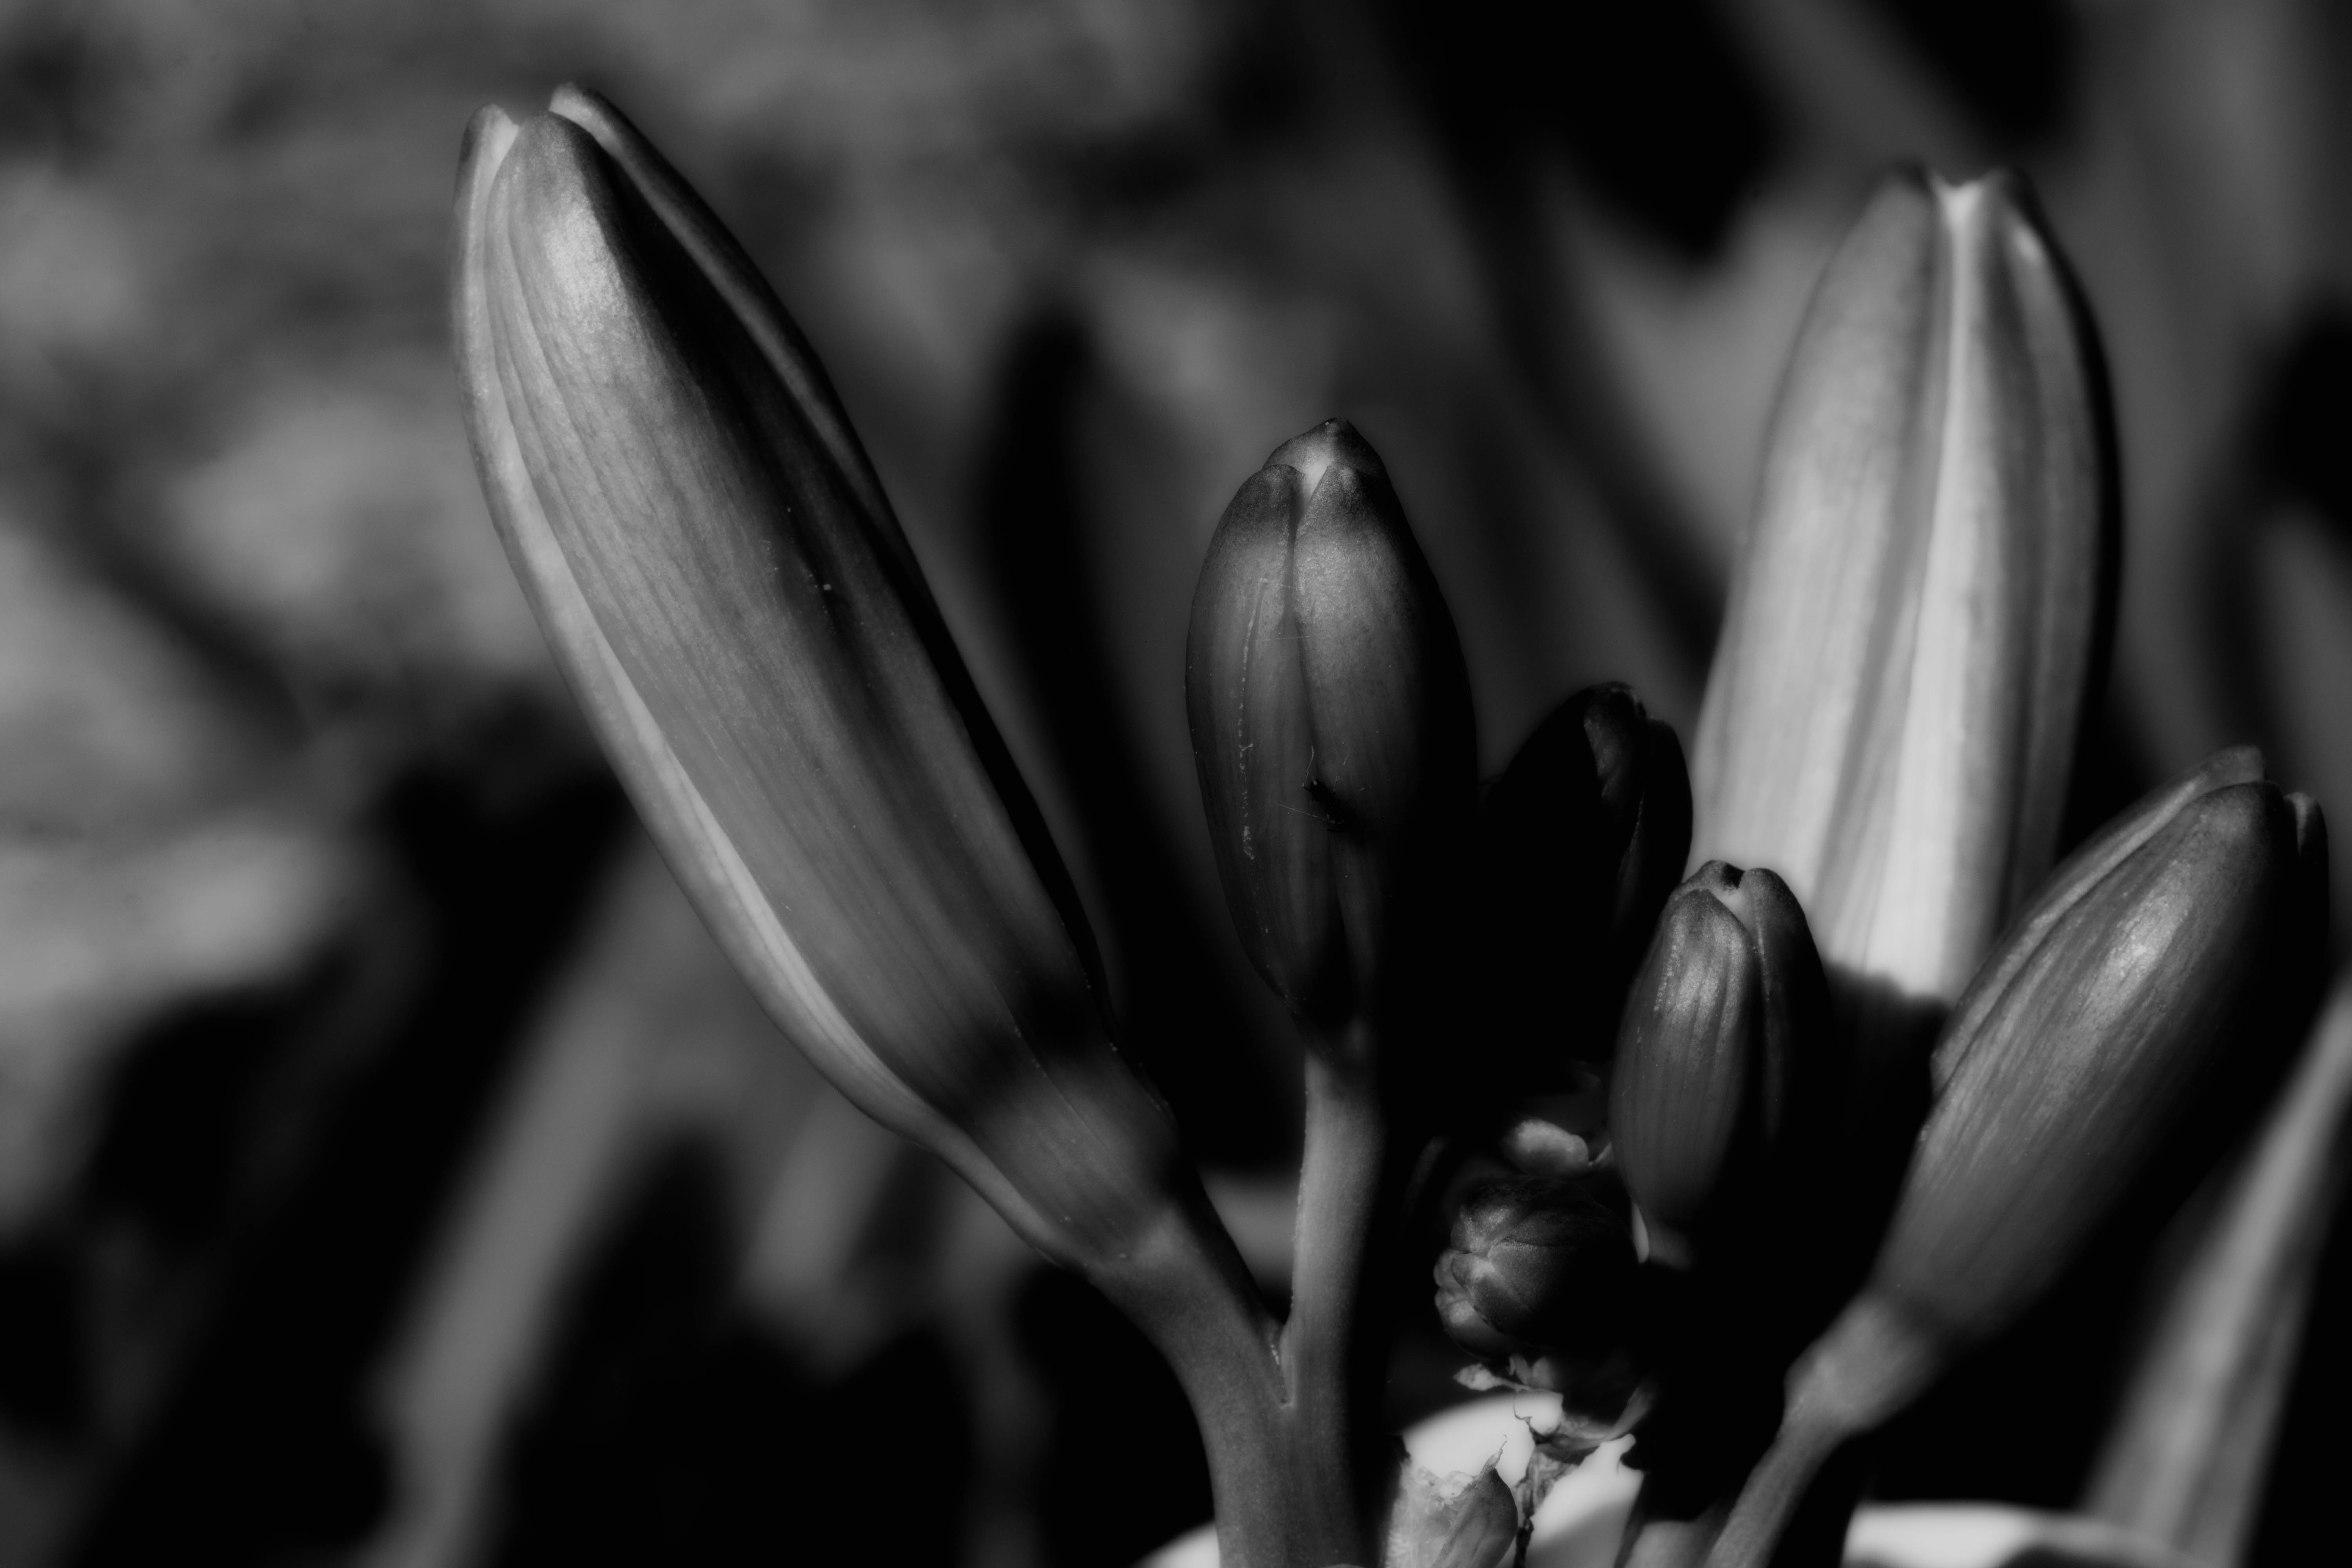
black and white, plant, white, photography, leaf, flower, petal, darkness, black, monochrome, flora, close up, macro photography, still life photography, monochrome photography, plant stem